List of provincial representatives appointed by Supreme Leader of Iran

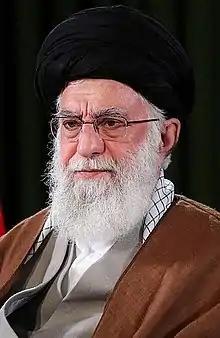
Seyyed Ali Khamenei, as the supreme leader of Iran, whose representatives are in Iran's provinces.

The Vali-e-Faqih representatives in provinces of Iran (Persian: فهرست نمایندگان ولی فقیه در استان‌های ایران) are the appointees of the Vali-e-Faqih Ali Khamenei based in each of the country's provinces. They are also Imam of Friday Prayers in the capital of each province, and some of them are also members of Assembly of Experts.